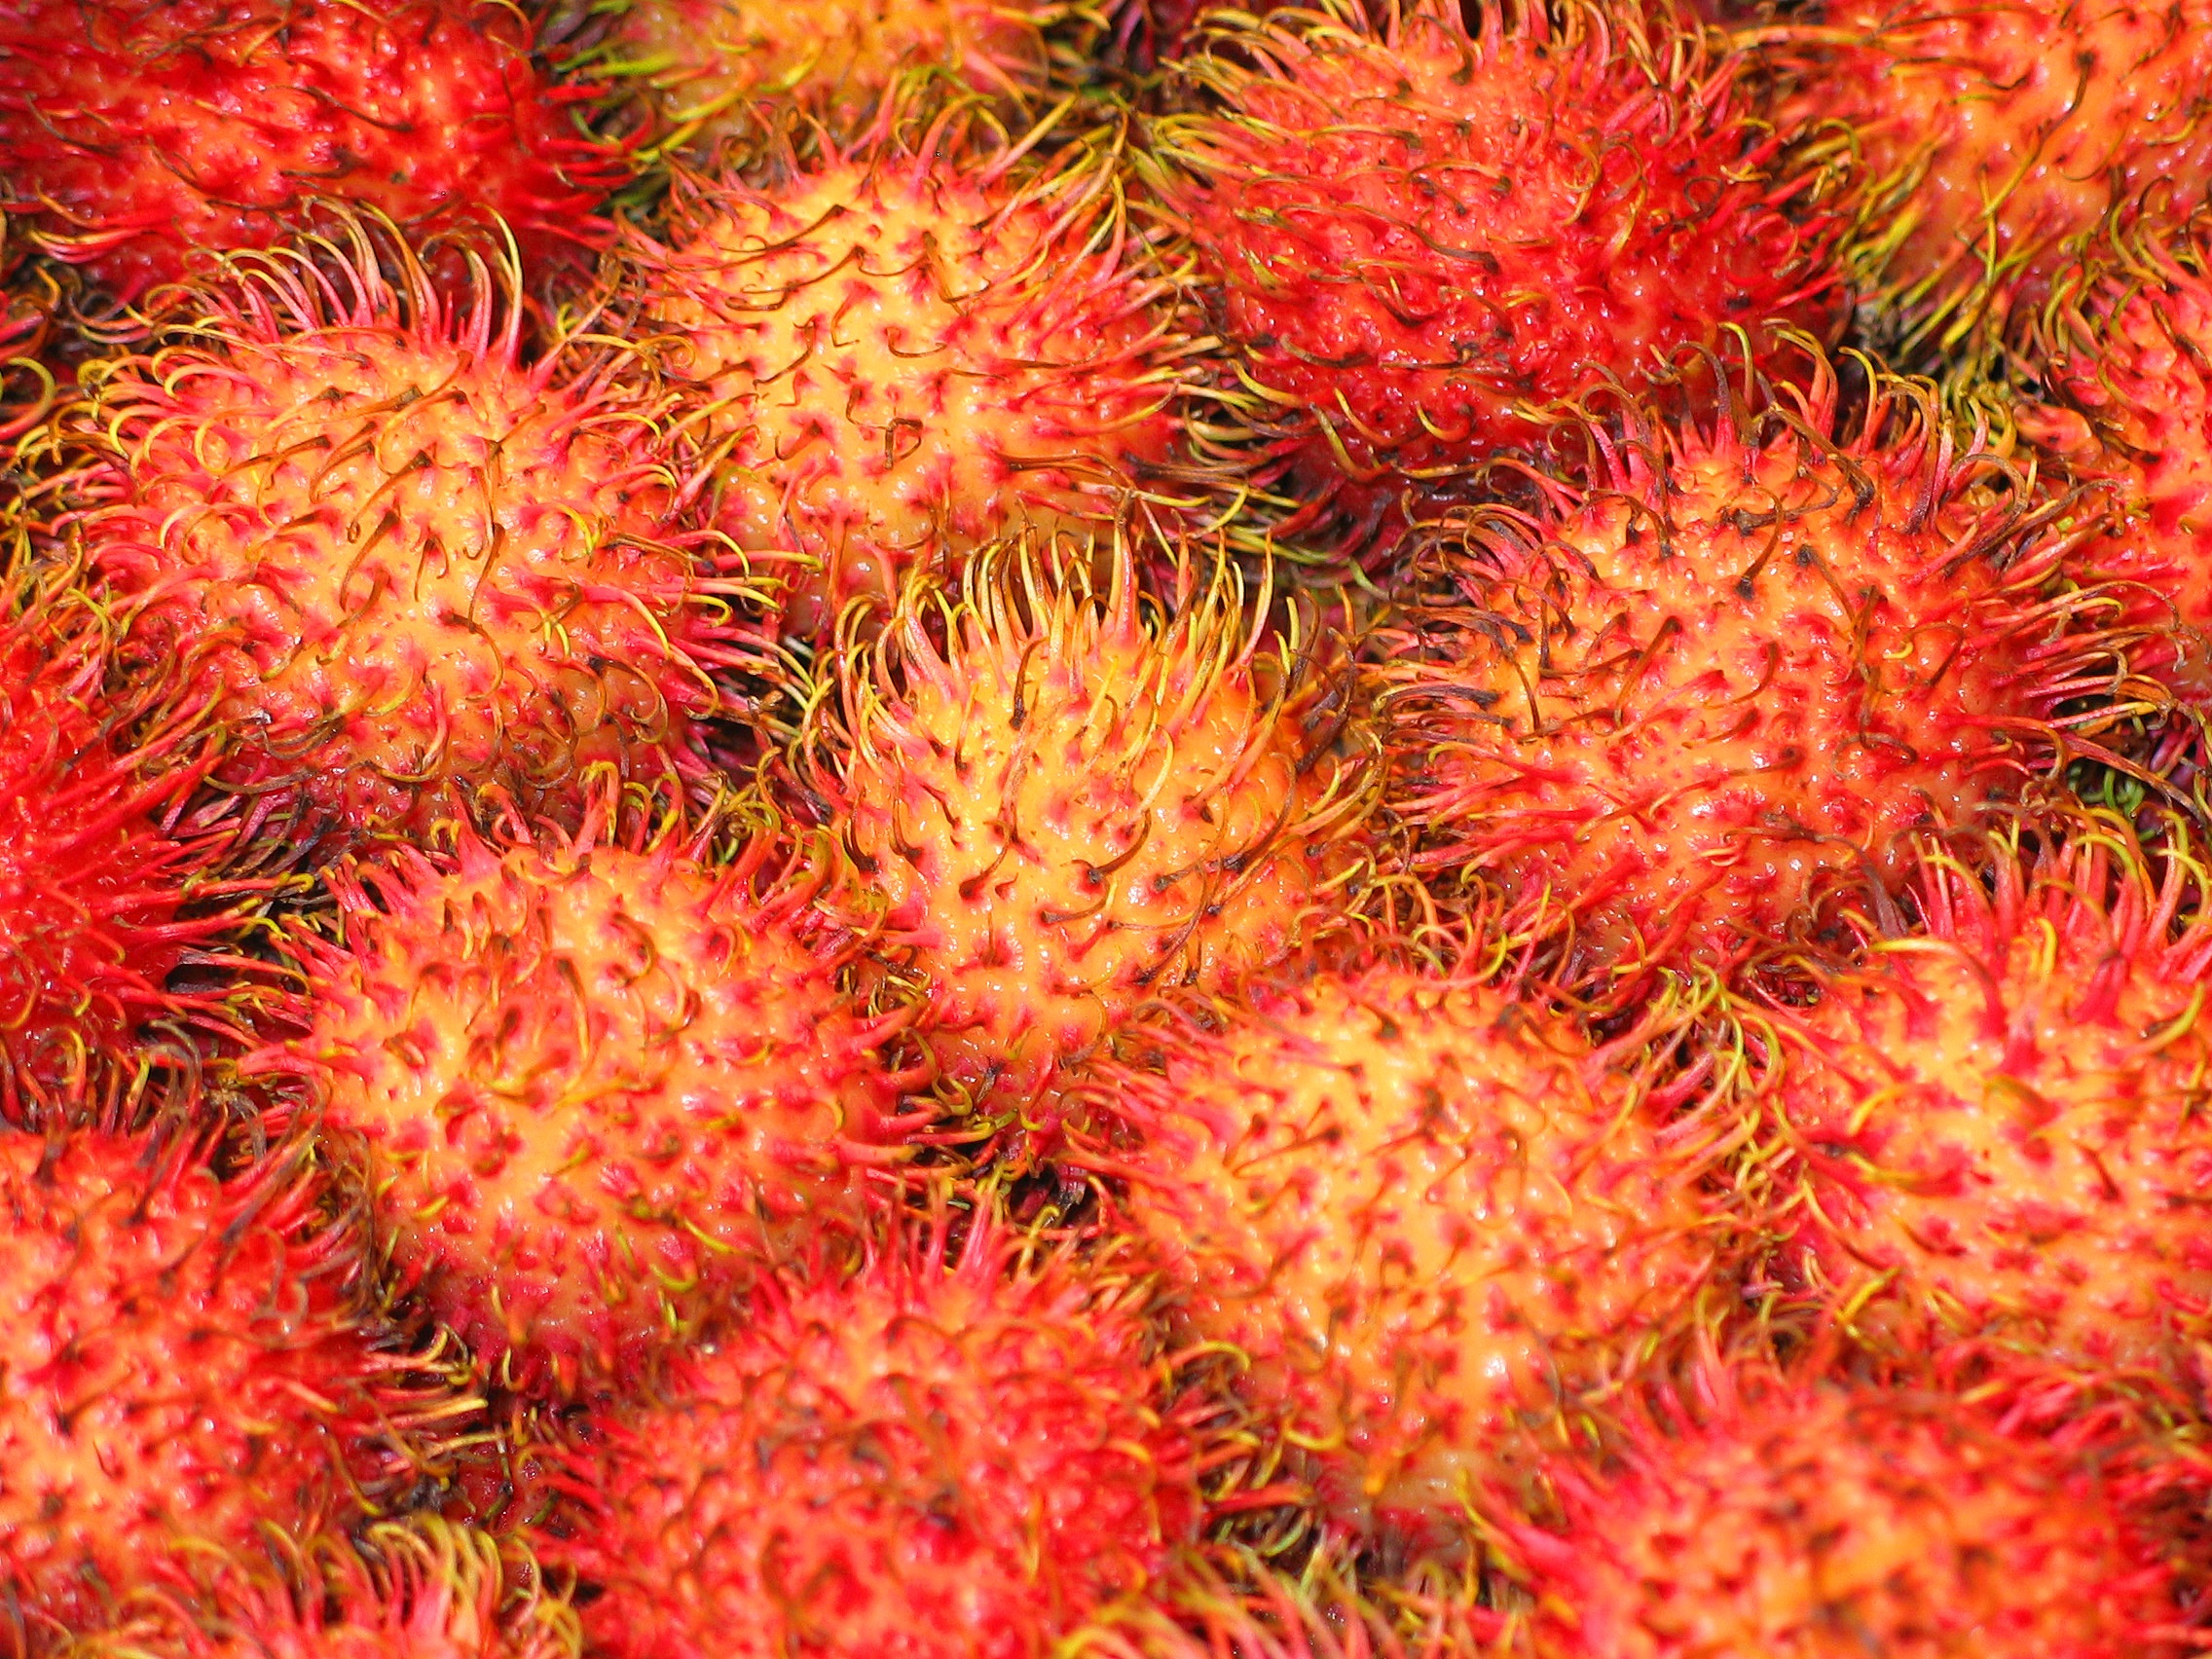
plant, fruit, sweet, ripe, feed, food, produce, drink, healthy, eat, delicious, nutrition, tasty, exotic, vitamins, dine, bless you, exot, rambutan, flowering plant, nutrients, fruity, exotic fruits, specialties, land plant